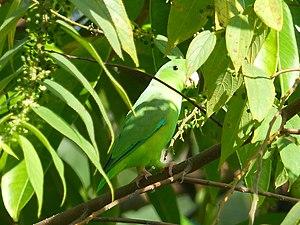
𝐹𝑜𝑟𝑝𝑢𝑠 𝑝𝑎𝑠𝑠𝑒𝑟𝑖𝑛𝑢𝑠 qui mange les fruits de 𝑇𝑟𝑒𝑚𝑎 𝑚𝑖𝑐𝑟𝑎𝑛𝑡ℎ𝑎
Trema orientalis est une espèce de plantes arborescentes. Elle appartient à la famille des Ulmaceae ou Celtidaceae selon la classification classique ou à celle des Cannabaceae selon la classification phylogénétique.